1st Air Fleet

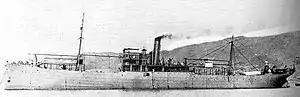
Japanese seaplane carrier "Wakamiya".

In 1912, the British Royal Navy had established its own flying branch, the Royal Naval Air Service (RNAS). The IJN was modeled on the Royal Navy and the IJN Admiralty sought establishment of their own Naval Air Service. The IJN had also observed technical developments in other countries and saw military potential of the airplane. In 1913, the IJN seaplane carrier "Wakamiya" was converted into a seaplane tender and aircraft were purchased. The 1st and 2nd Air Fleet were to be the primary attack force of the IJNAS.